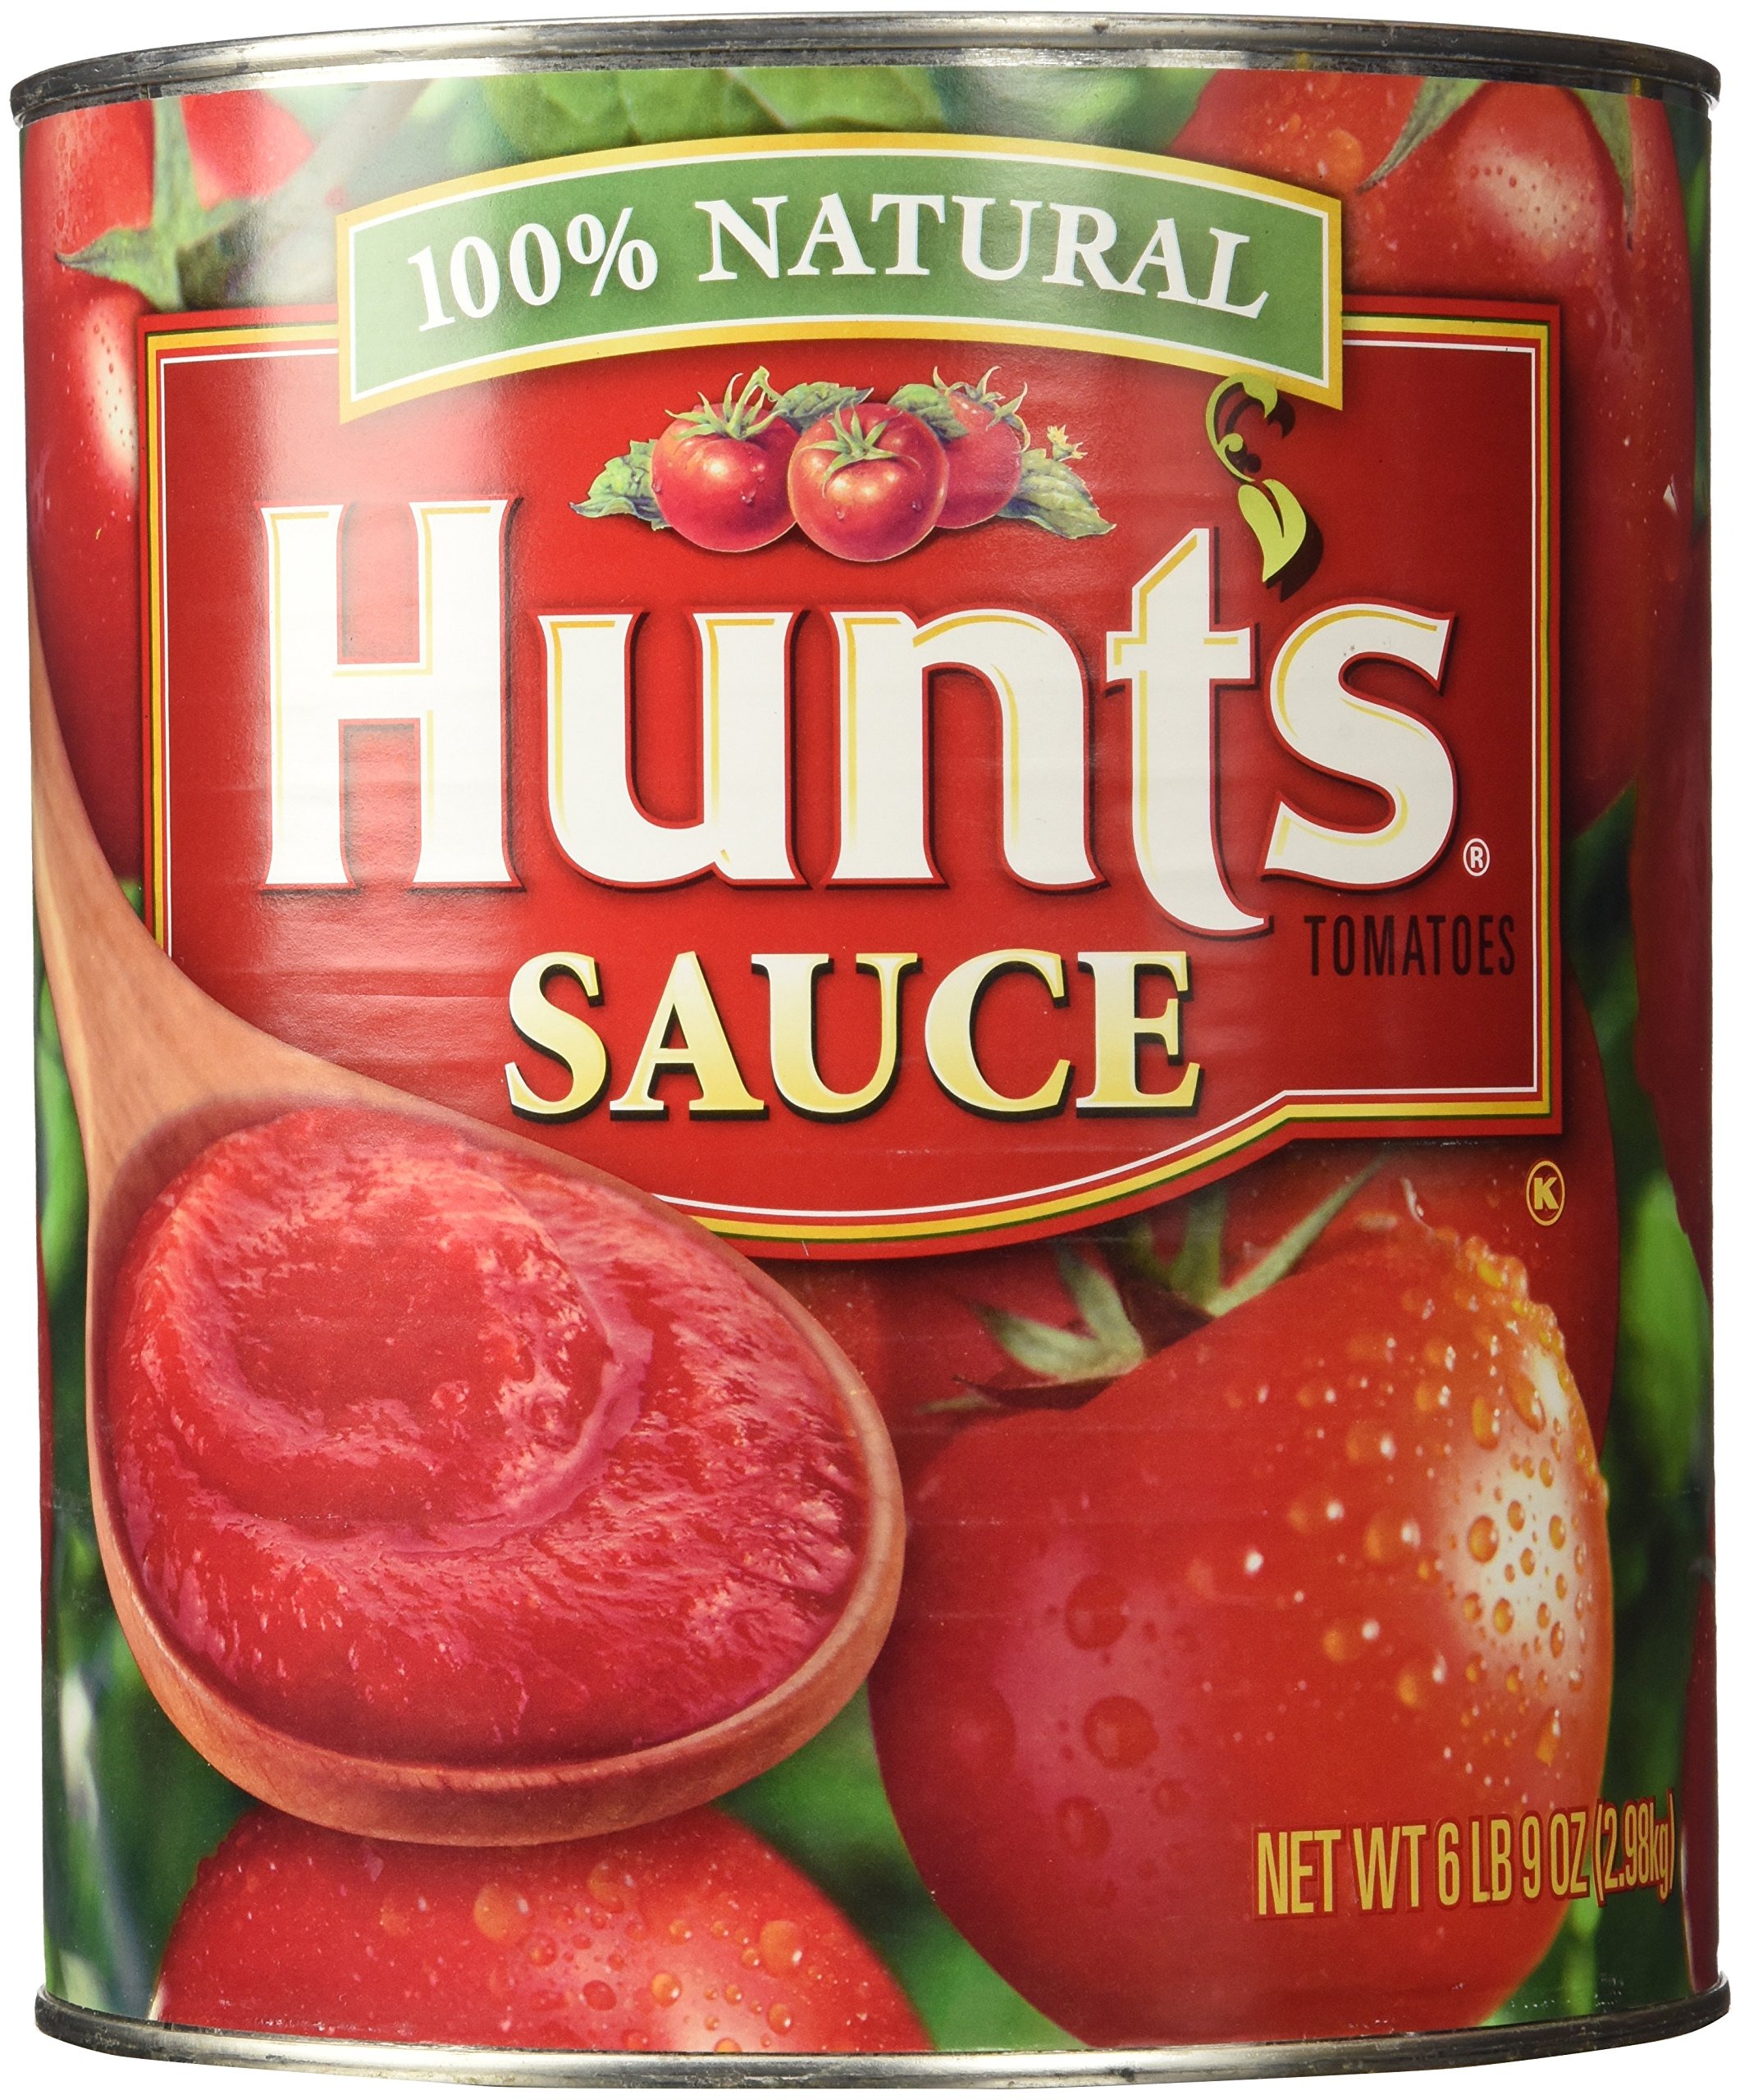
Item Name: Hunt's, Tomato Sauce, 100% Natural, 105oz Can (Restaurant Size)
Product Description: Per 1/4 Cup Serving: 20 calories; 0 g sat fat (0% DV); 380 mg sodium (17% DV); 2 g total sugars. Non-GMO Project verified. nongmoproject.org. Proudly grown 1888. 100% natural. No artificial preservatives or ingredients. Hunt's Tomato Sauce is made from 100% California vine-ripened tomatoes, blended with choice seasonings and spices and contains no artificial preservatives or ingredients. Hunt's Tomato Sauce delivers a rich tomato flavor is providing the perfect base for signature sauces or as a sauce used directly out of the can. www.hunts.com. how2recycle.info. SmartLabel: Scan for more food information. Questions, visit us at www.hunts.com or call 1-800-858-6372. Non BPA Liner.
Value: 105.0
Unit: Fl Oz

Price: 6.22